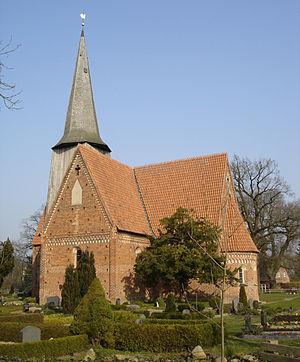
Dragun est une municipalité allemande du land de Mecklembourg-Poméranie-Occidentale et l'arrondissement du Mecklembourg-du-Nord-Ouest. En 2012, elle comptait 773 hab.